Lunatic asylum

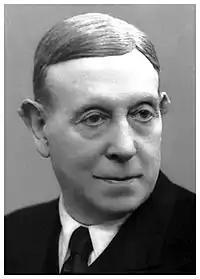
Egas Moniz pioneered the field of psychosurgery with the lobotomy of a patient's frontal lobes in 1935.

The modern era of institutionalized provision for the care of the mentally ill, began in the early 19thcentury with a large state-led effort. Public mental asylums were established in Britain after the passing of the 1808 County Asylums Act. This empowered magistrates to build rate-supported asylums in every county to house the many 'pauper lunatics'. Nine counties first applied, and the first public asylum opened in 1811 in Nottinghamshire. Parliamentary Committees were established to investigate abuses at private madhouses like Bethlem Hospital – its officers were eventually dismissed and national attention was focused on the routine use of bars, chains and handcuffs and the filthy conditions the inmates lived in. However, it was not until 1828 that the newly appointed Commissioners in Lunacy were empowered to license and supervise private asylums.